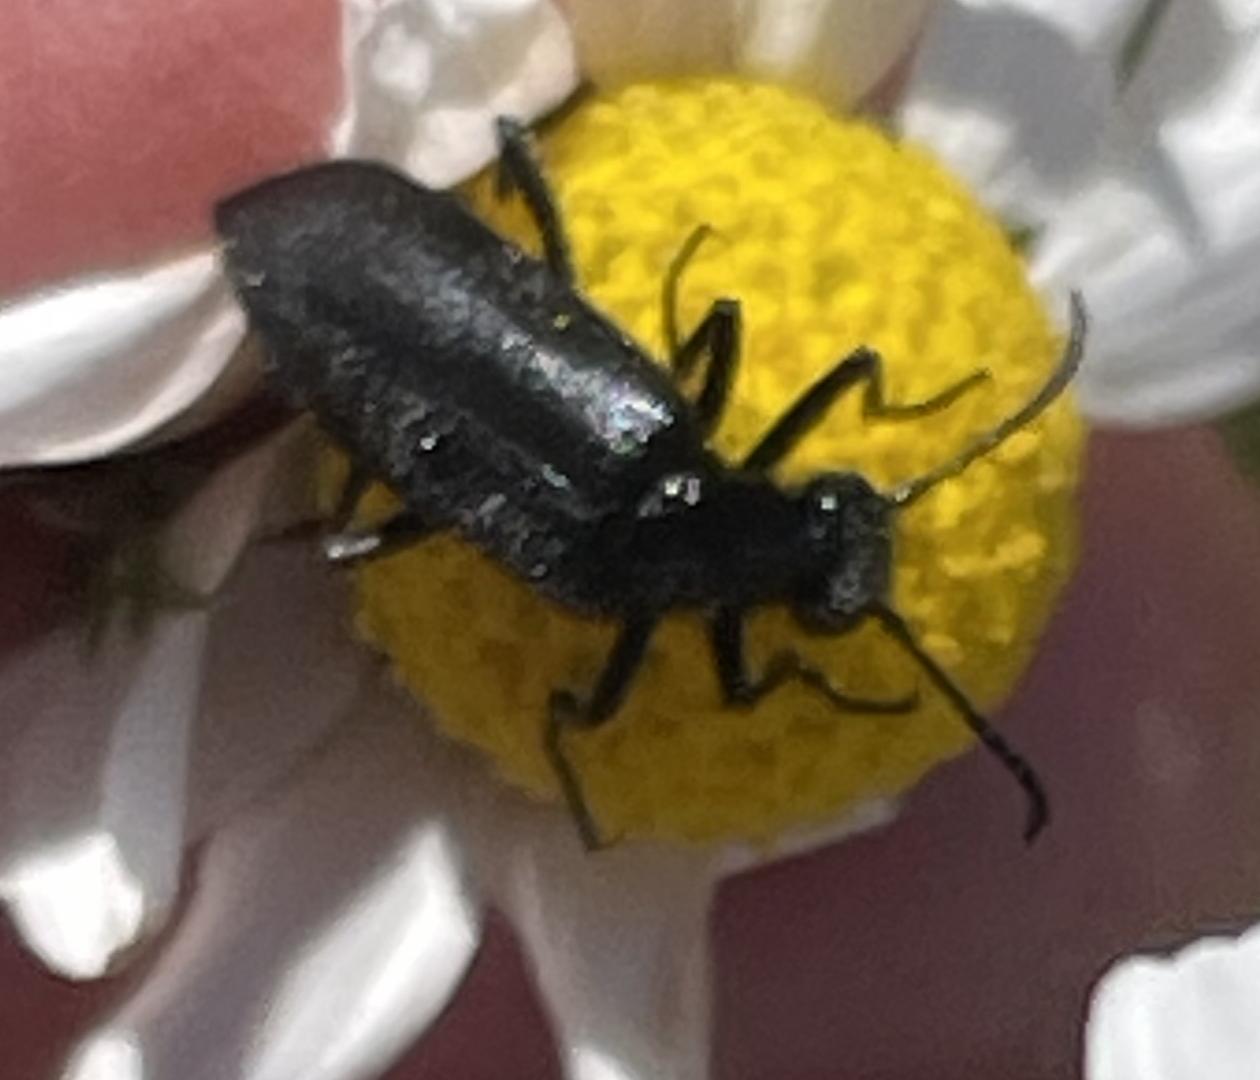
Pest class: occasional_pest